Murasaki (crater)

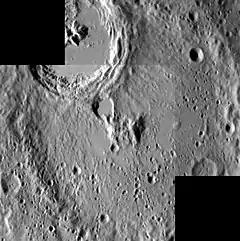
MESSENGER NAC mosaic of Murasaki crater. Much of Murasaki is overlain by ejecta, impact melt, and secondary craters from the Kuiper impact.

Murasaki is a crater on Mercury located at 12 S, 31 W. It is 132 km in diameter. It was named after 10th-11th century Japanese writer Murasaki Shikibu. The name was approved by IAU's Working Group for Planetary System Nomenclature in 1976. To its east lies the slightly larger Hiroshige. The bright crater Kuiper overlays the rim of Murasaki.